Yuri Viktorovich Kuznetsov

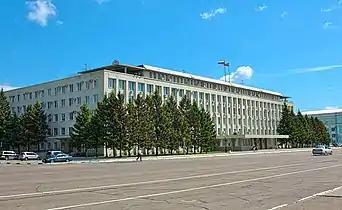
The seat of the administration of Amur Oblast in Blagoveshchensk. Kuznetsov sat on several of the city and regional assemblies.

Now retired from the military, Kuznetsov settled in Blagoveshchensk, Amur Oblast, where he became active in civil administration.